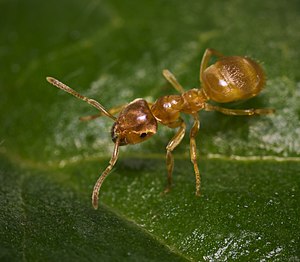
Lasius
Gul engmyre, Lasius flavus
Gul engmyre, Lasius flavus
Lasius er en slægt af myrer. Arterne i slægten er udbredt over hele den nordlige halvkugle. Der er adskillige arter i Danmark, og blandt dem nogle af de mest velkendte.